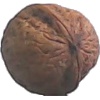
Label: walnut